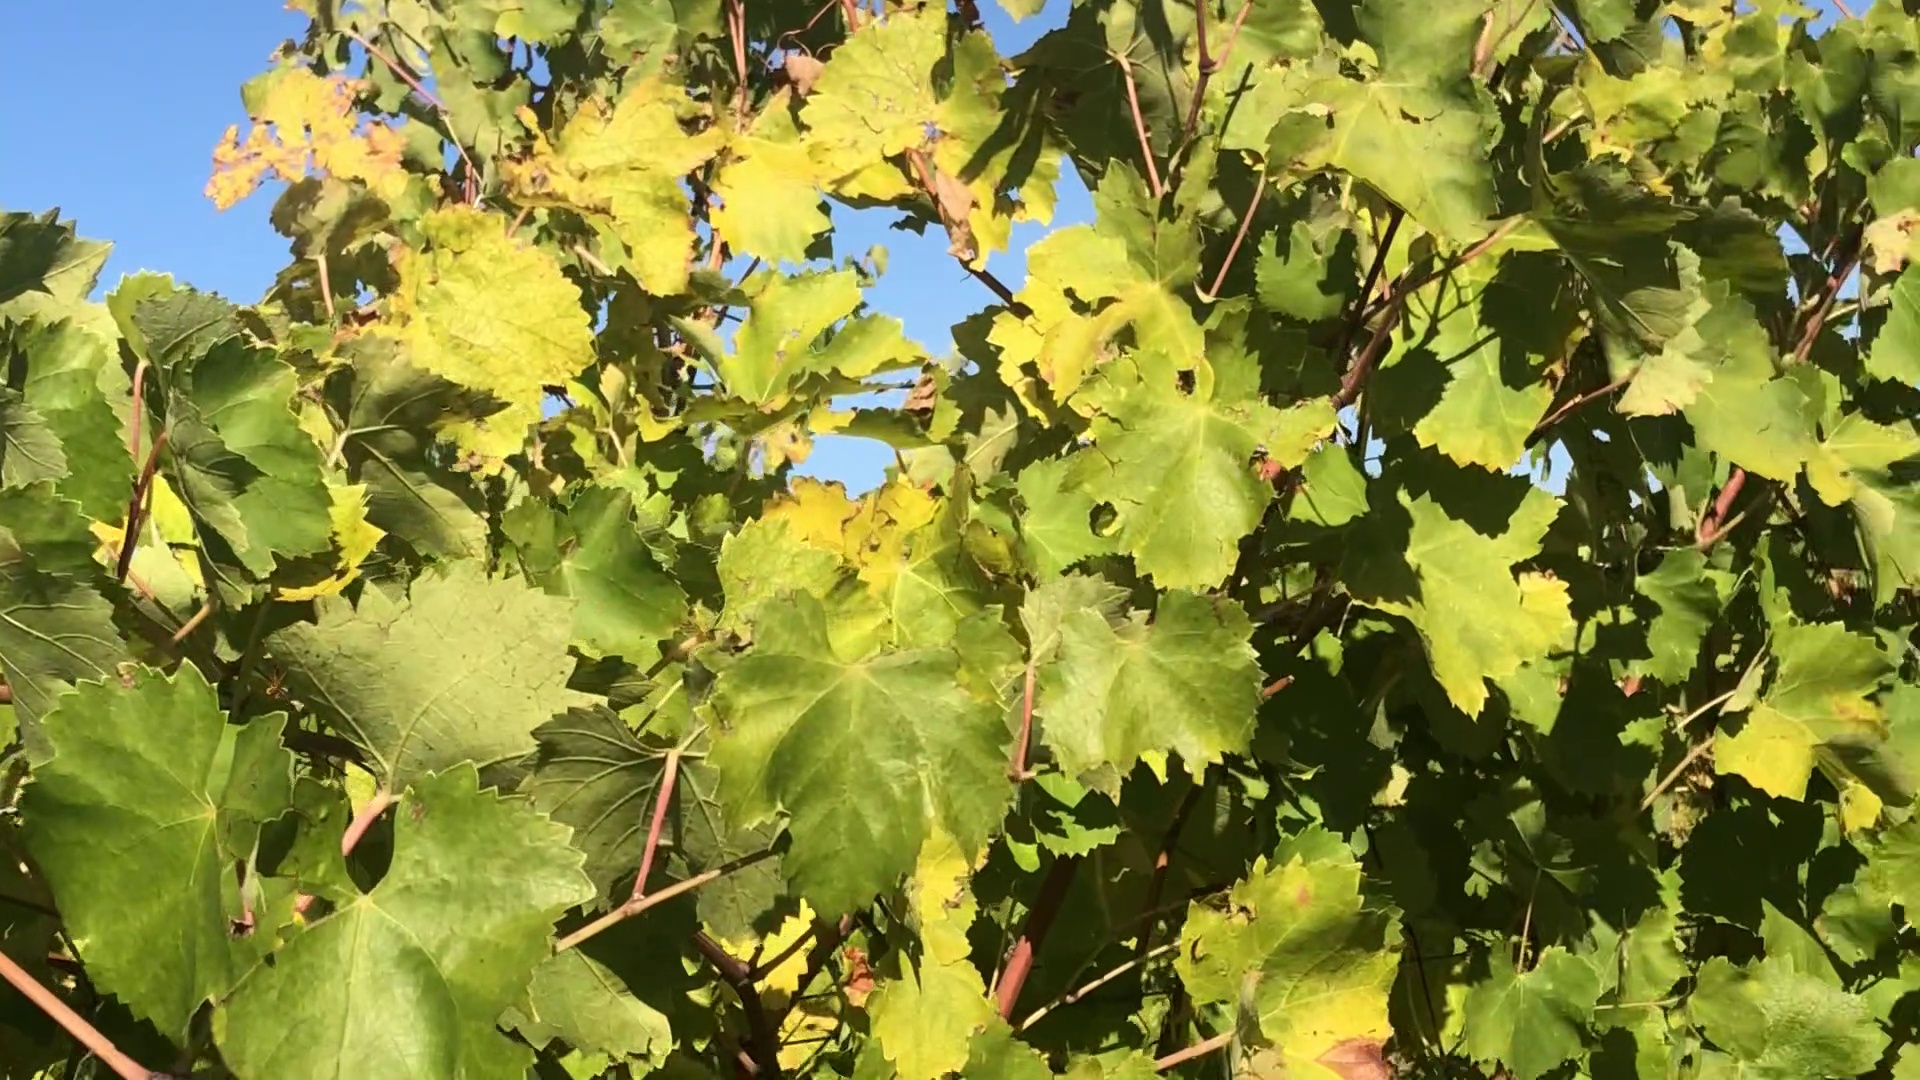
Label: healthy